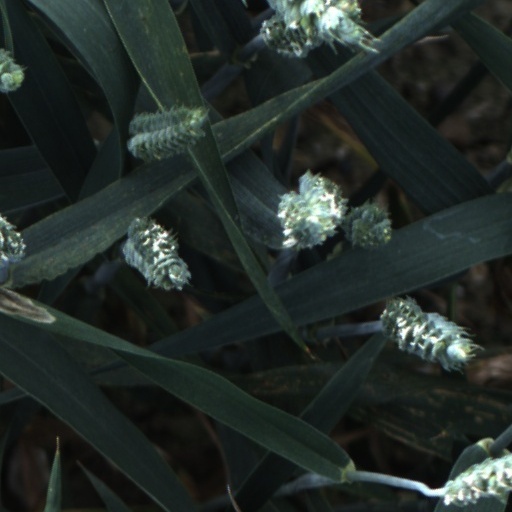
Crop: wheat